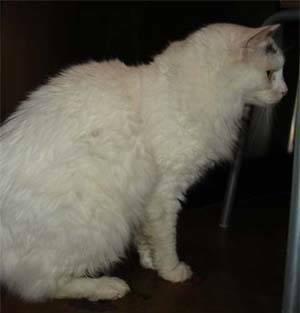
cat